Moms 4 Housing

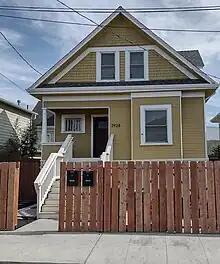
Moms' House in October 2023

On January 20, 2020, a joint press release from the Oakland mayor's office, Wedgewood, and Moms 4 Housing was issued, announcing a "good faith" agreement that the Oakland Community Land Trust would be purchasing the Moms' House for its appraised value. In addition, Wedgewood agreed to give community land trusts the right of first refusal on all the homes it currently owns in Oakland, and on any homes the company might later purchase. According to "Vogue" magazine, the sale of the house was part of a deal worked out by Schaaf and California Governor Gavin Newsom.